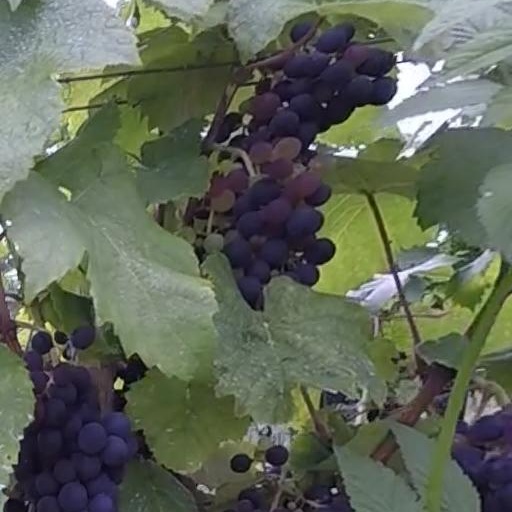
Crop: grape